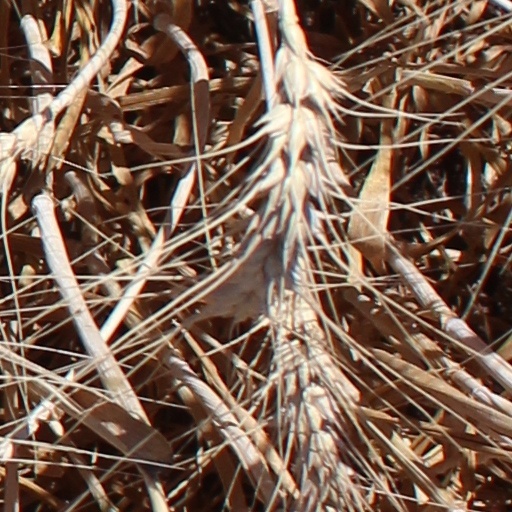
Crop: wheat